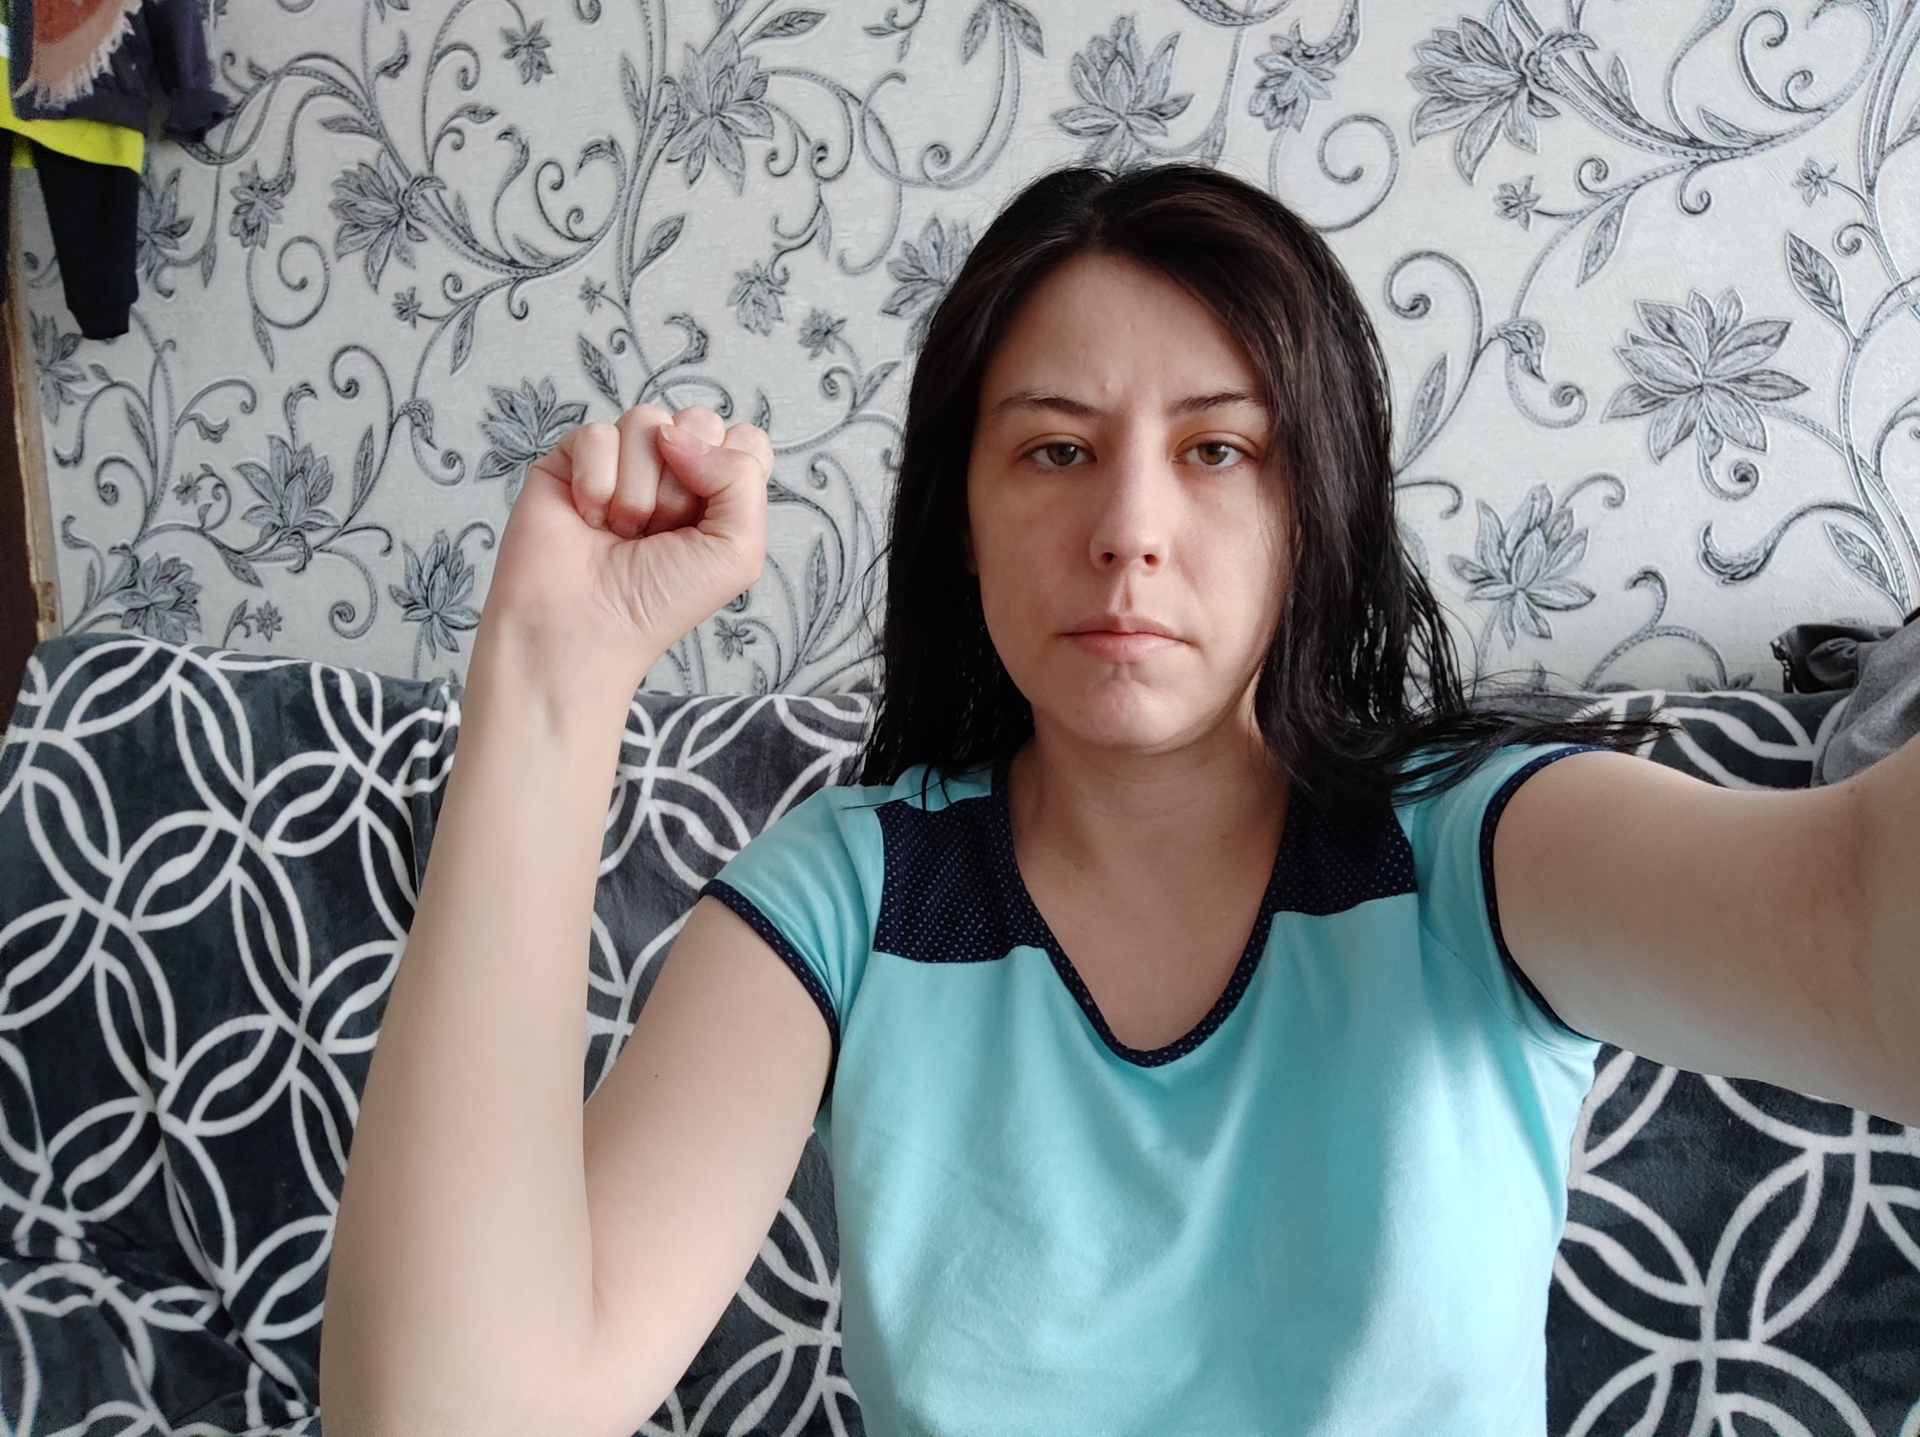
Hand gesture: fist